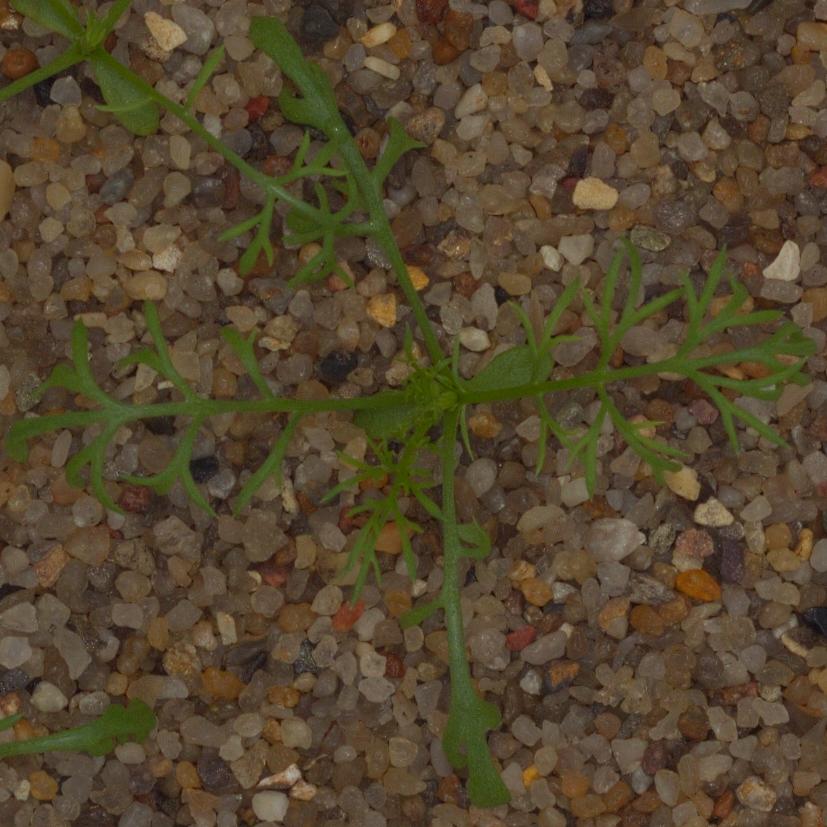
Label: scentless_mayweed